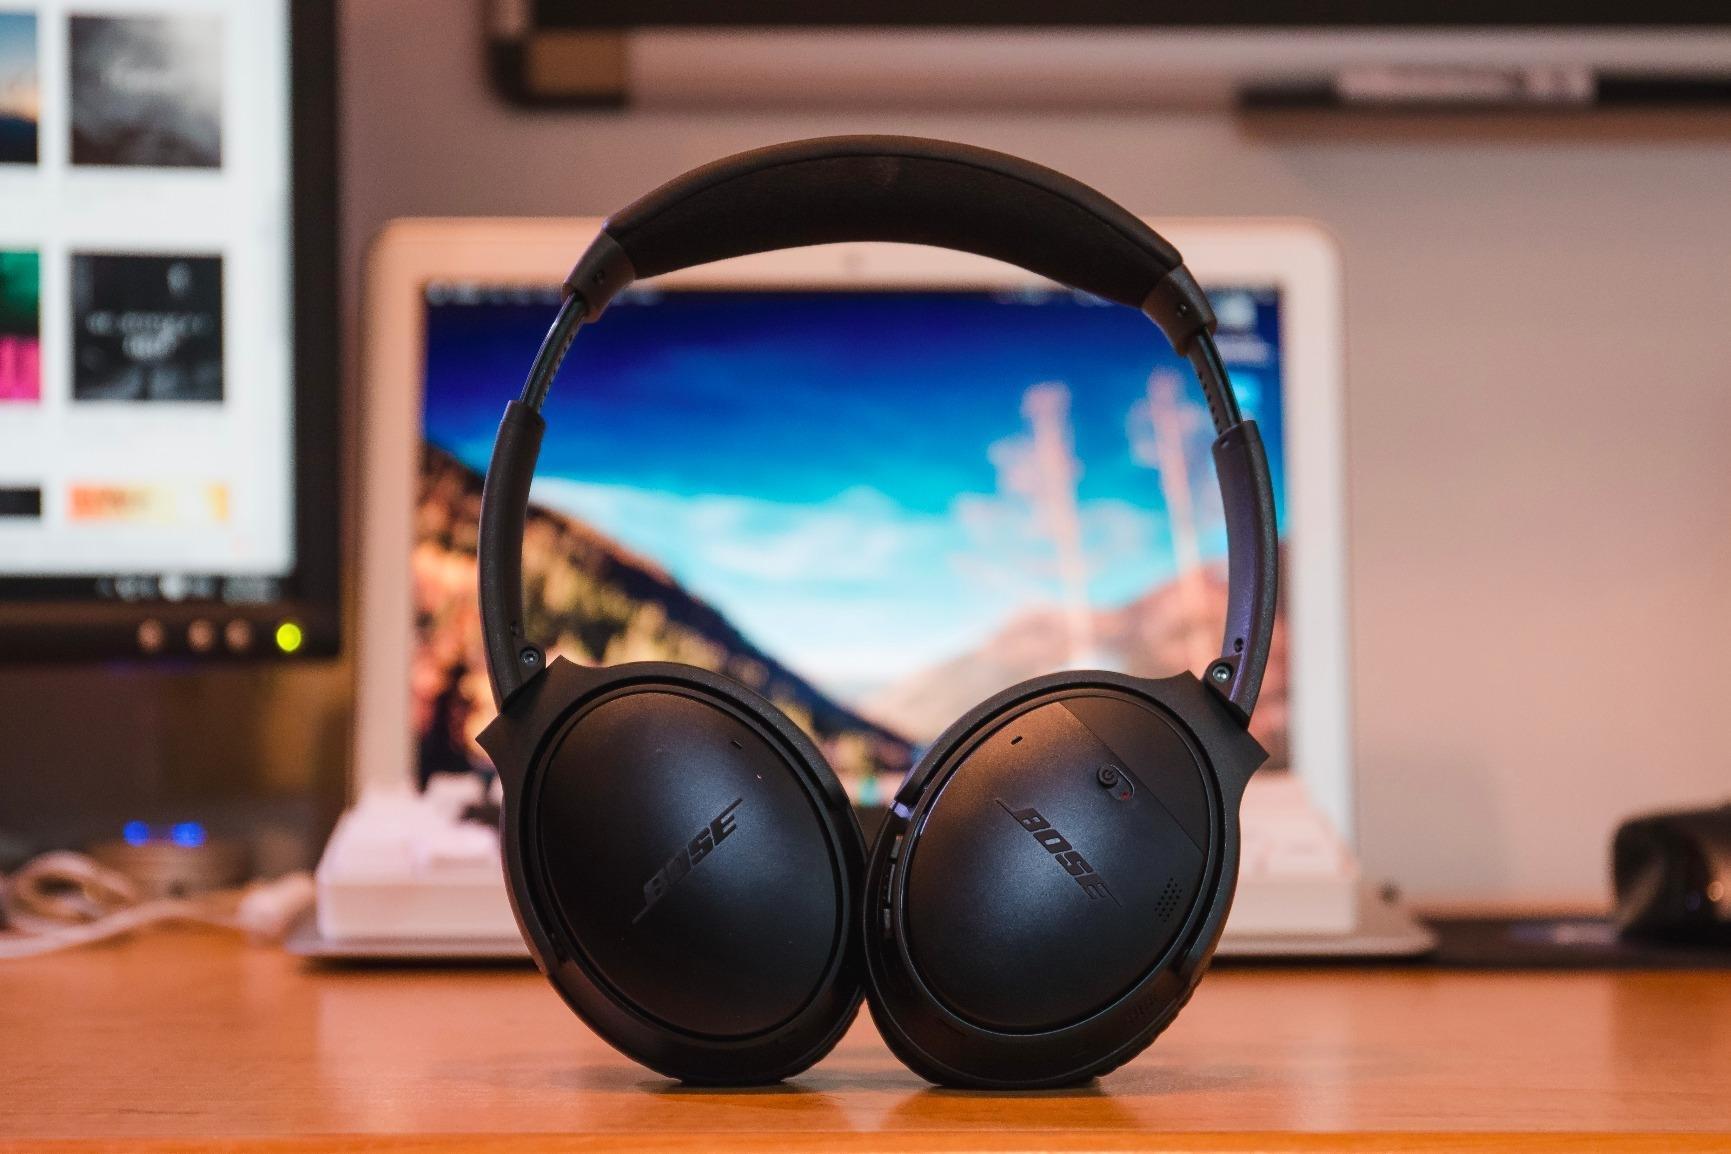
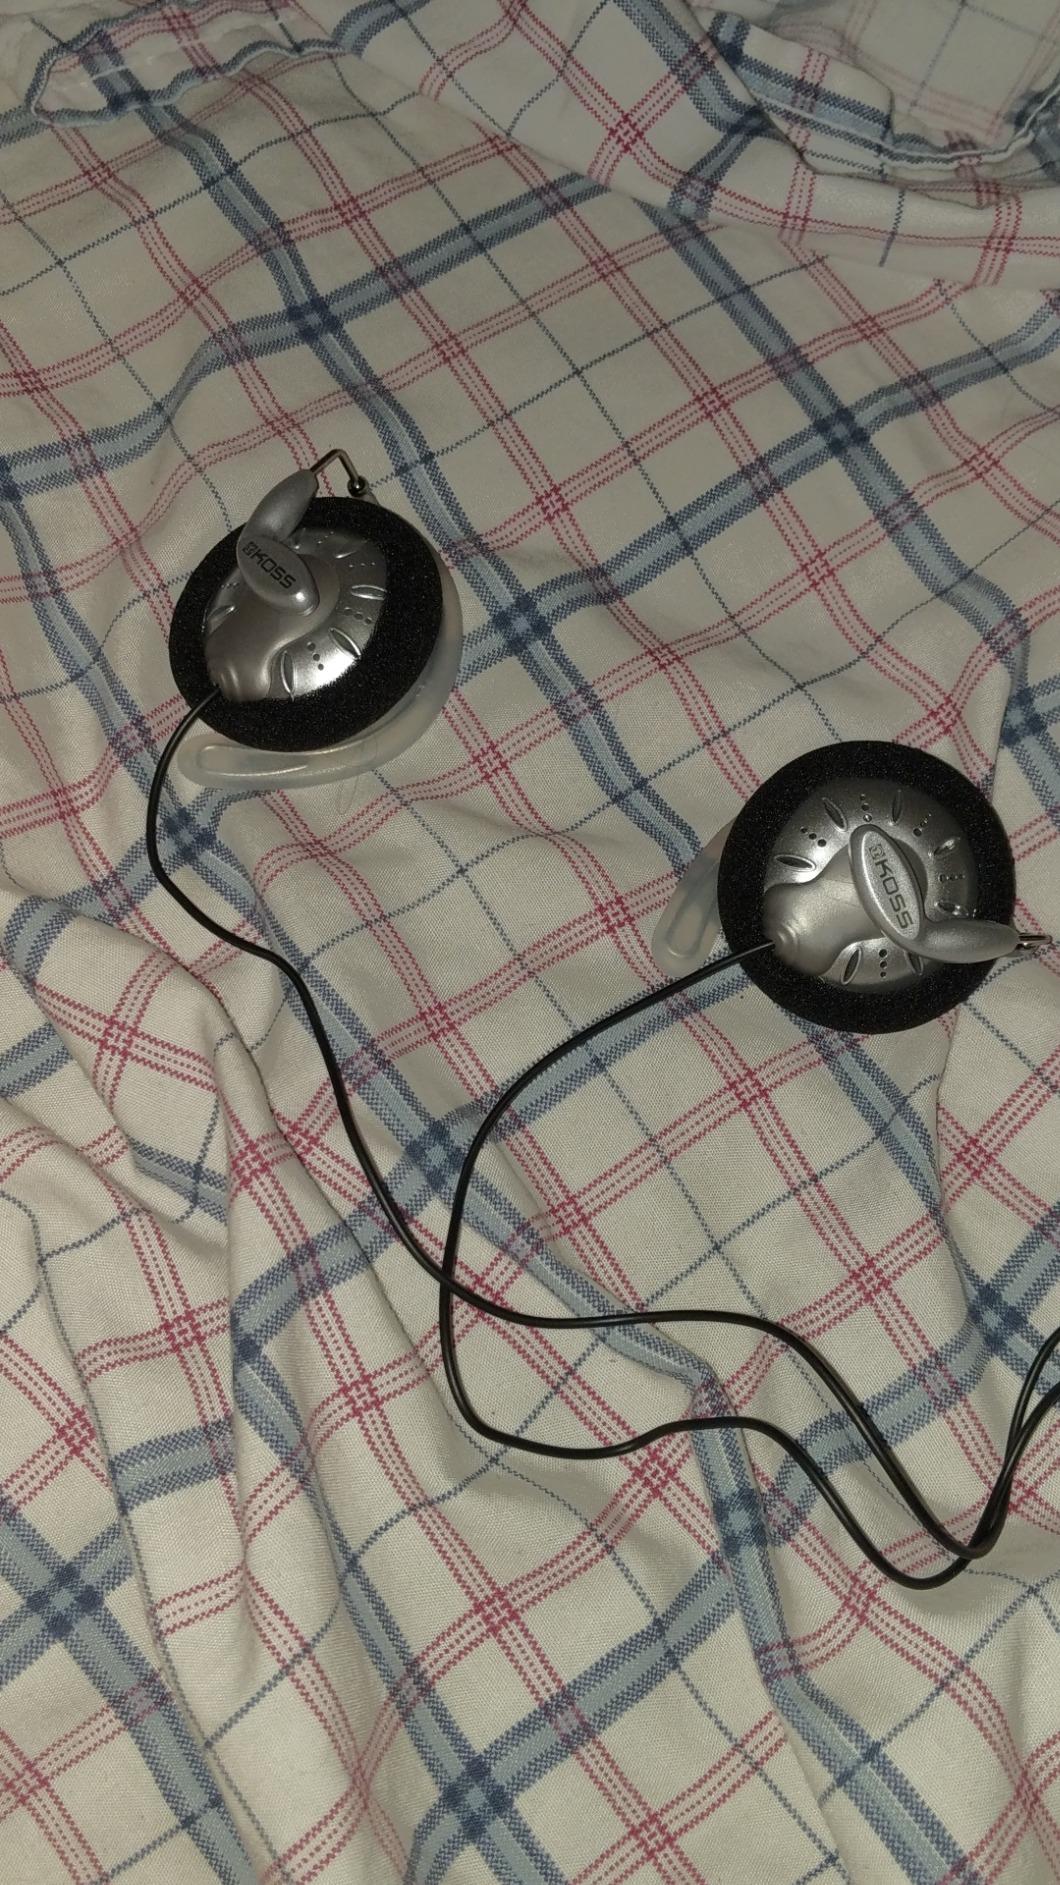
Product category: headphones
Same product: no